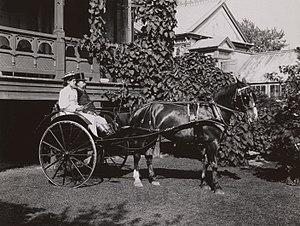
Photographie
La maison George-Stephen est une maison bourgeoise située dans le quartier du Mille carré doré à Montréal au Canada.